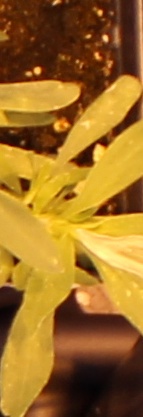
Label: Kochia